Ariake Station (Nagano)

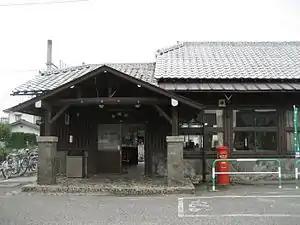
Ariake Station in August 2008

is a train station in the city of Azumino, Nagano Prefecture, Japan, operated by East Japan Railway Company (JR East).